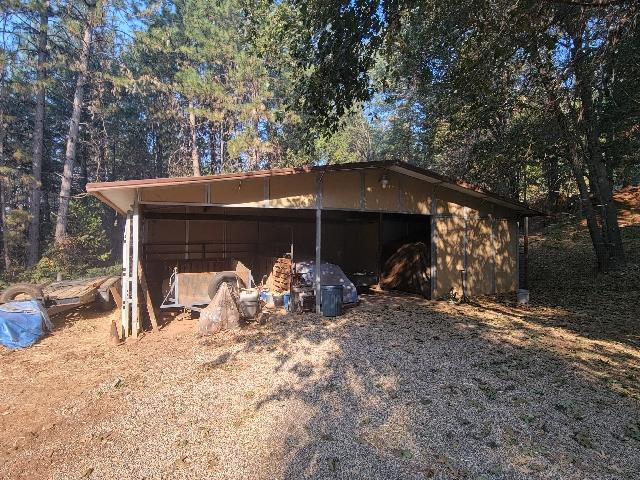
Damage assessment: no_damage